Justin Harrell

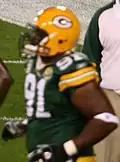
Harrell with the Green Bay Packers in 2007

Justin Tyrell Harrell (born February 14, 1984) is an American former professional football player who was a defensive tackle in the National Football League (NFL). He was selected by the Green Bay Packers 16th overall in the 2007 NFL draft and was part of their Super Bowl XLV championship against the Pittsburgh Steelers. He played college football for the Tennessee Volunteers.